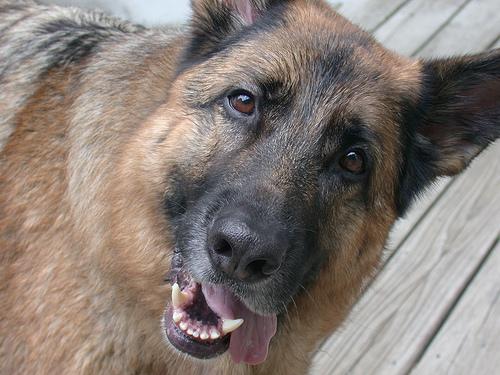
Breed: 211-n000018-German_shepherd